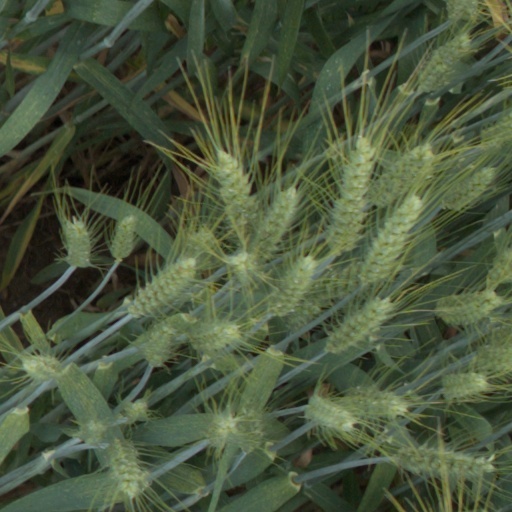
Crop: wheat